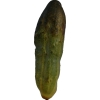
Label: cucumber